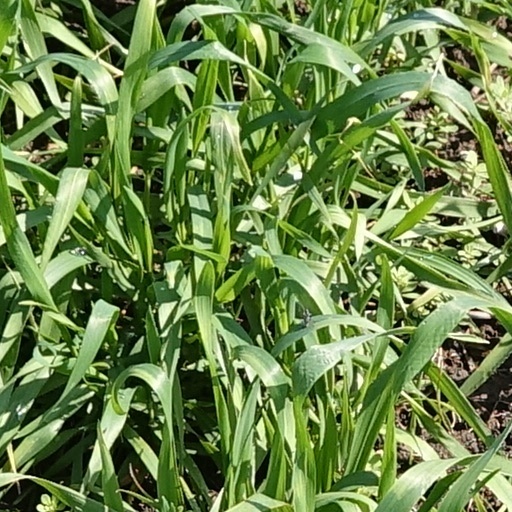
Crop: wheat